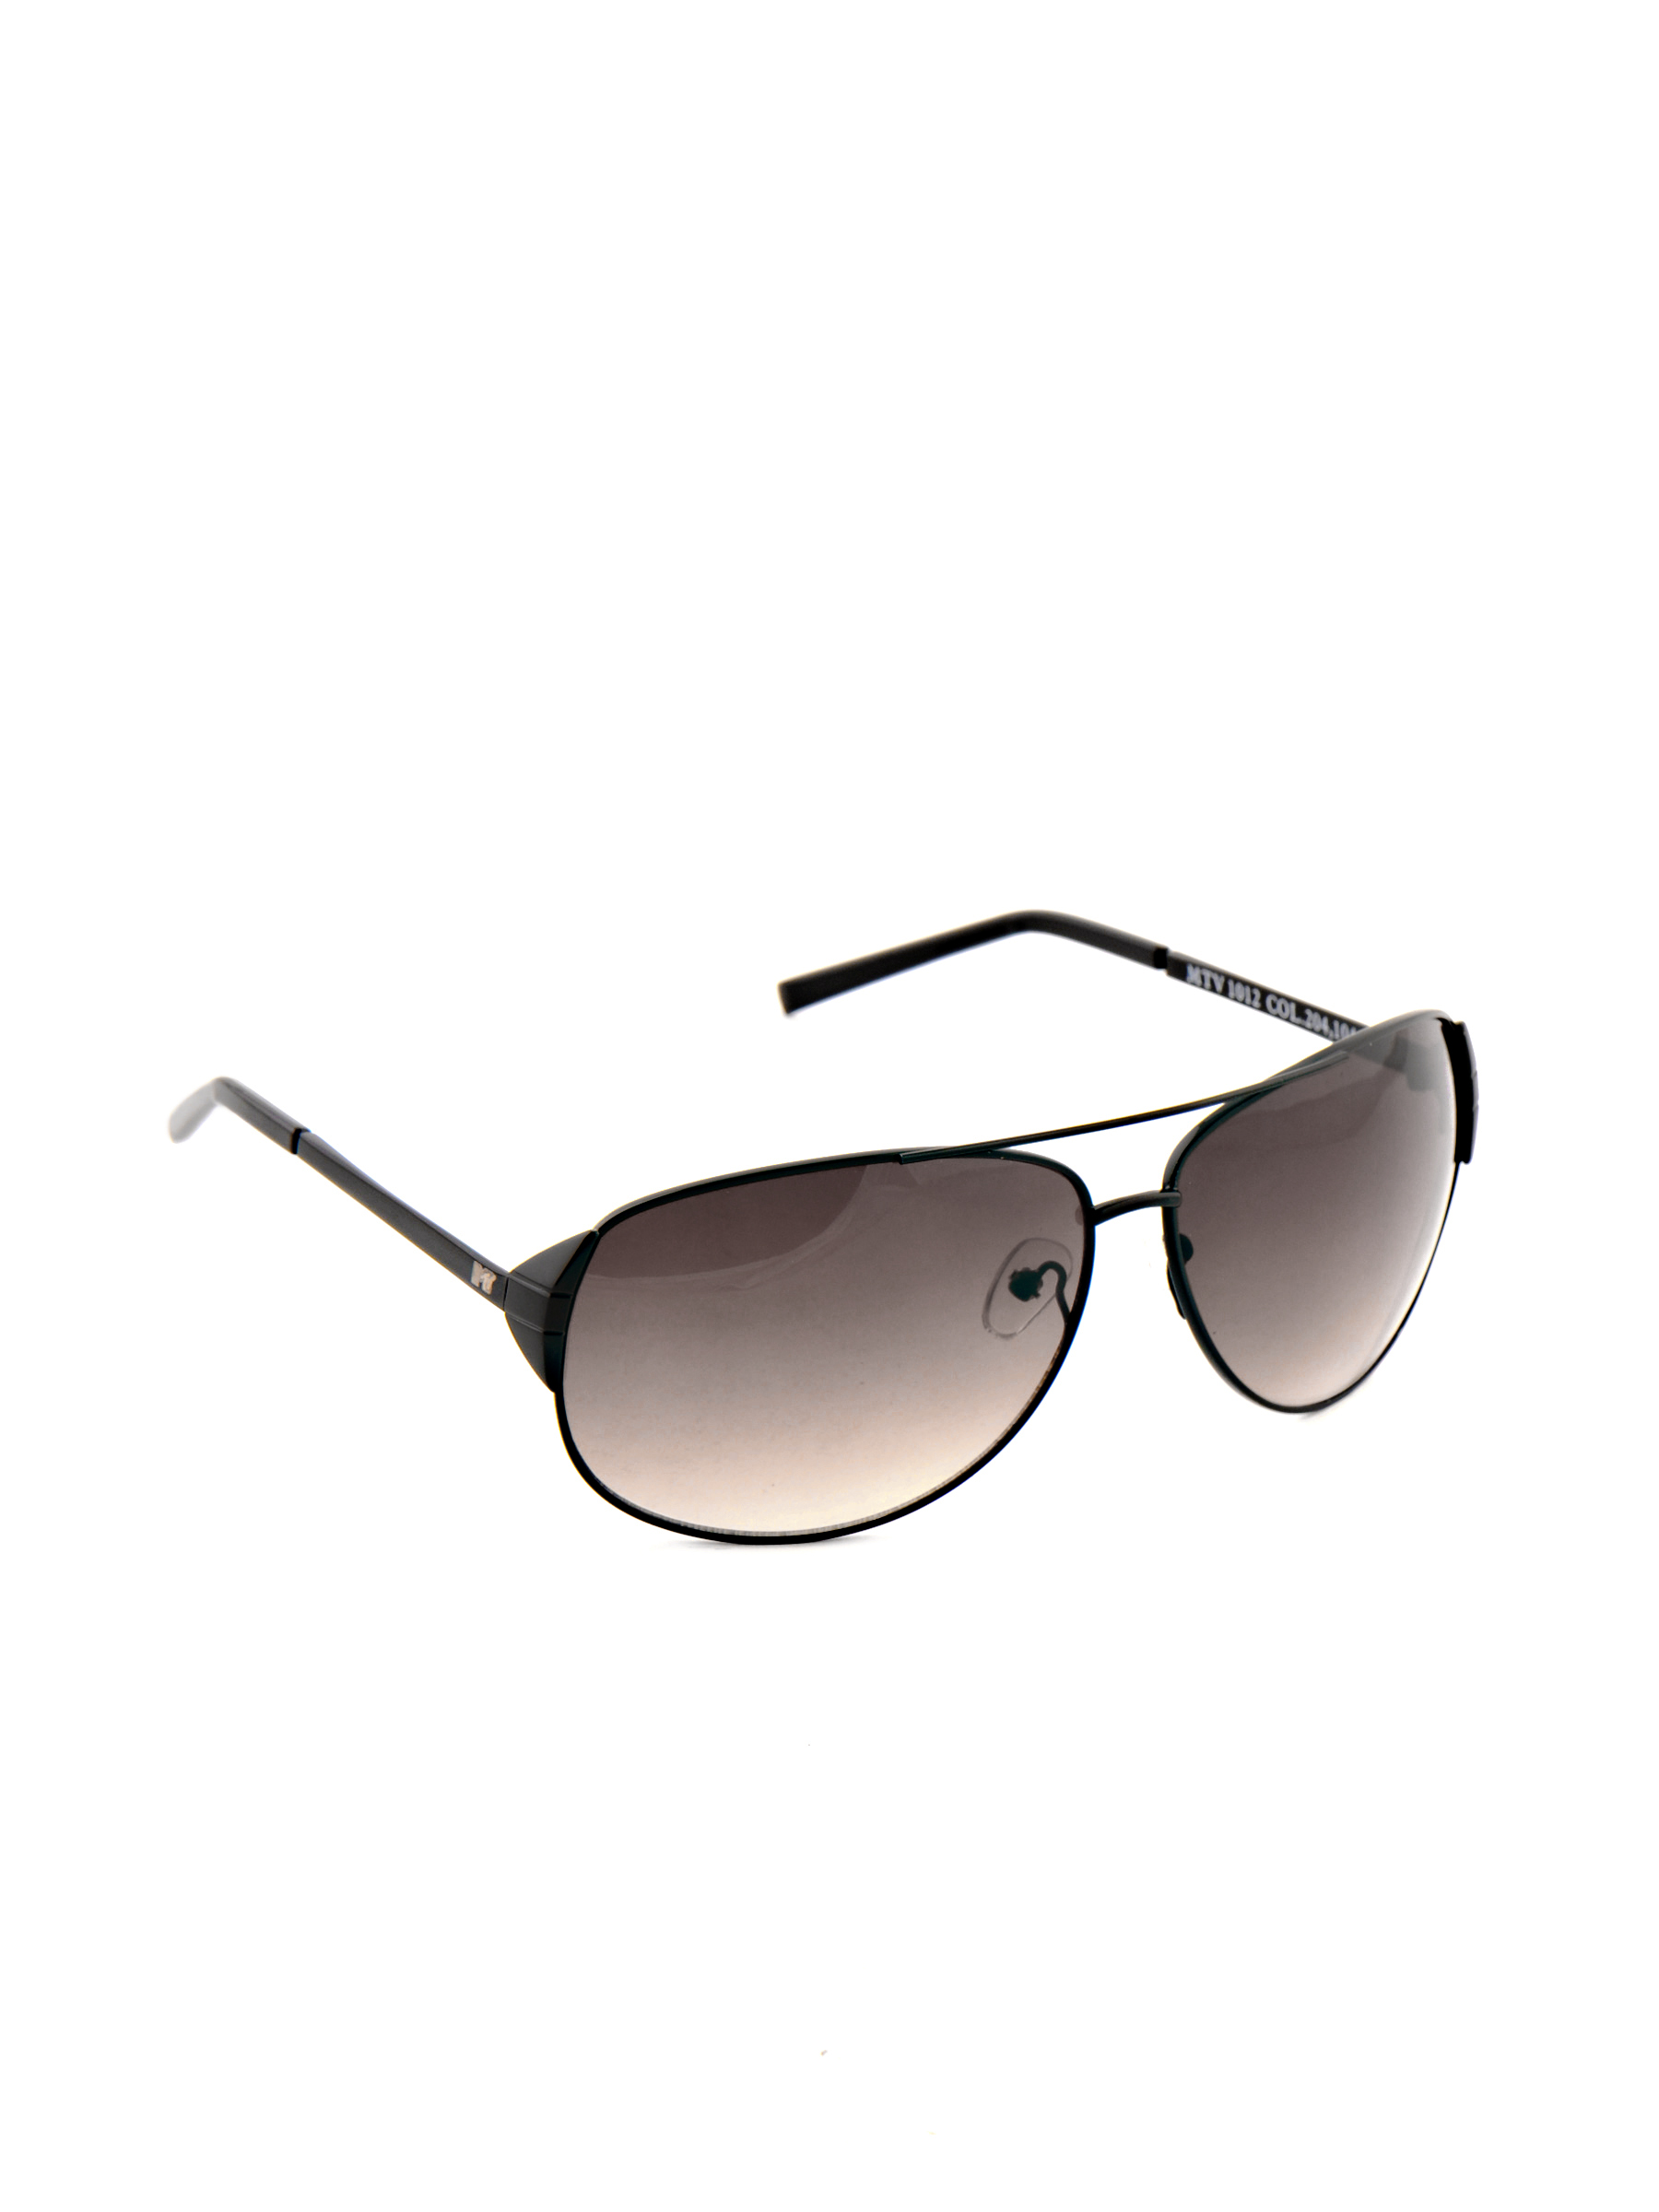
M tv Men My Fab Eyewear Brown Sunglasses
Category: Accessories / Eyewear / Sunglasses
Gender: Men
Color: Brown
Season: Winter 2016
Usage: Casual